Con Martin

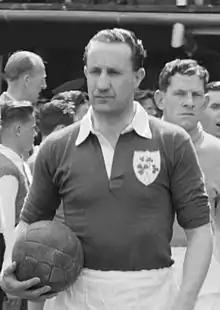
Martin in 1956

Cornelius Joseph Martin (20 March 1923 – 24 February 2013) was an Irish footballer. Martin initially played Gaelic football for the Dublin county team before switching codes and embarking on a successful soccer career, playing for, among others, Drumcondra, Glentoran, Leeds United and Aston Villa.